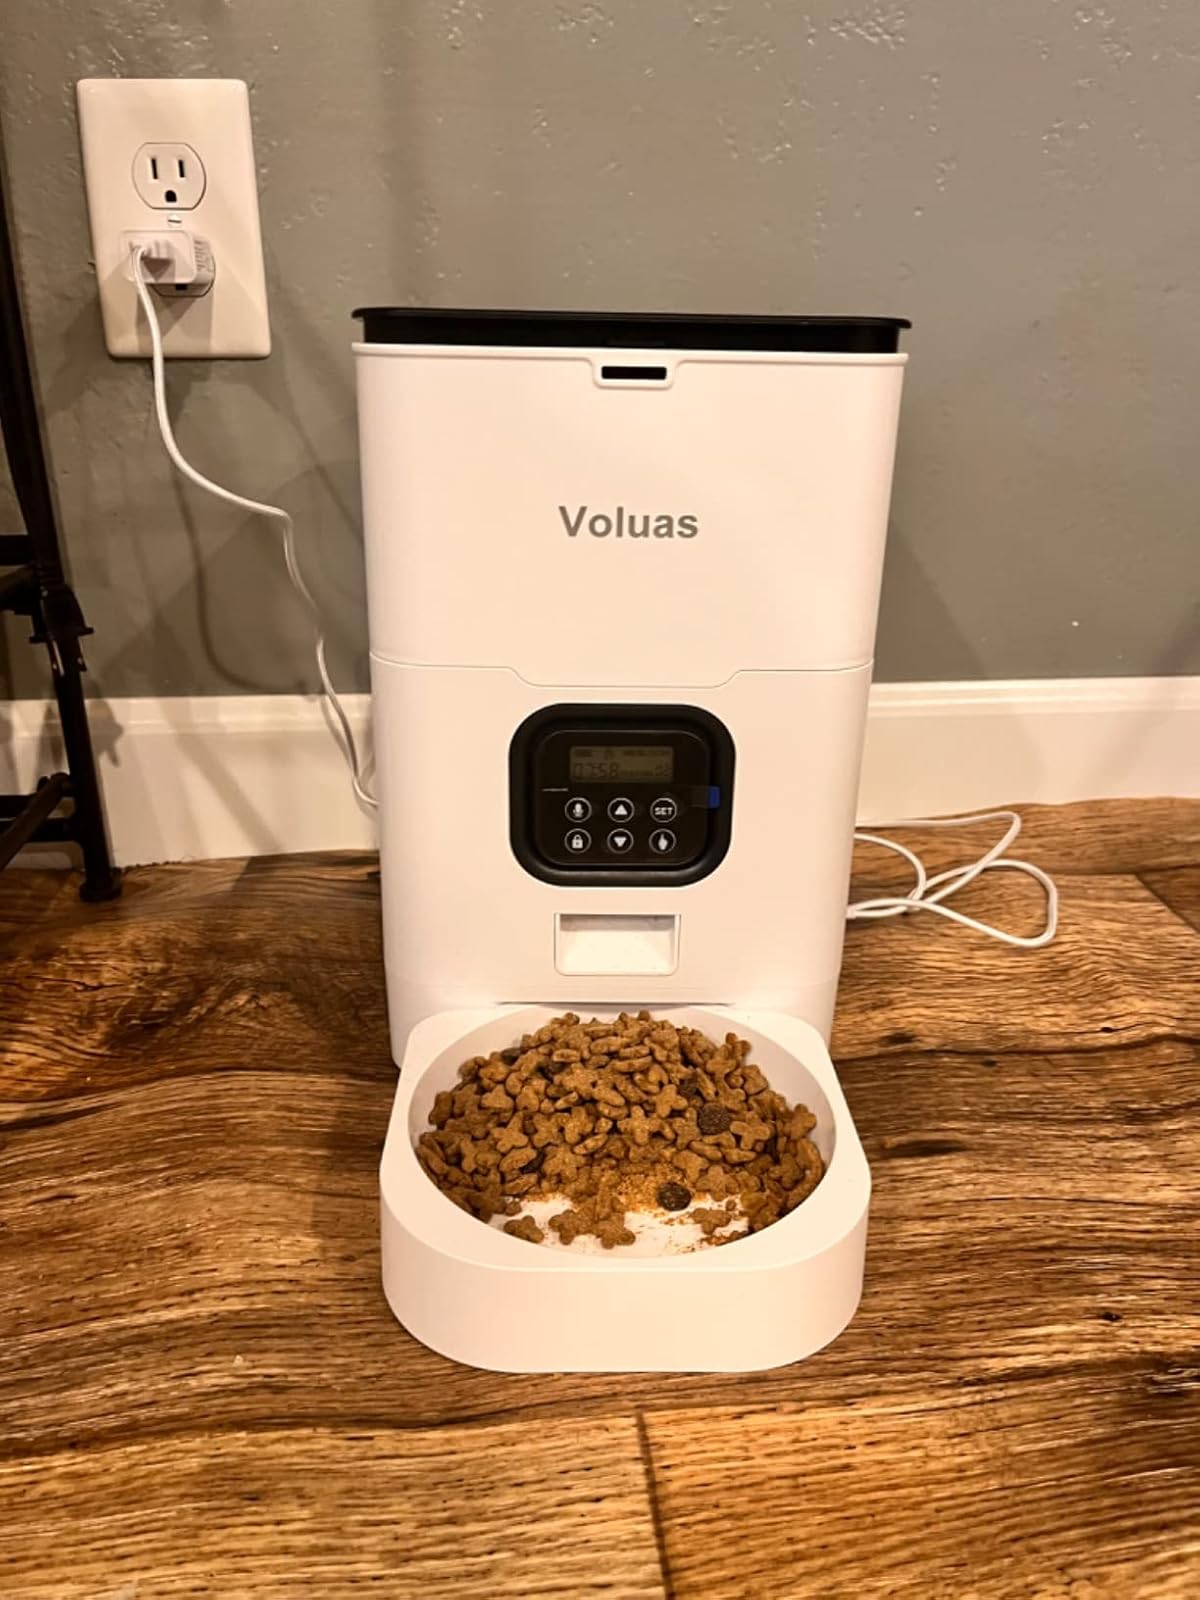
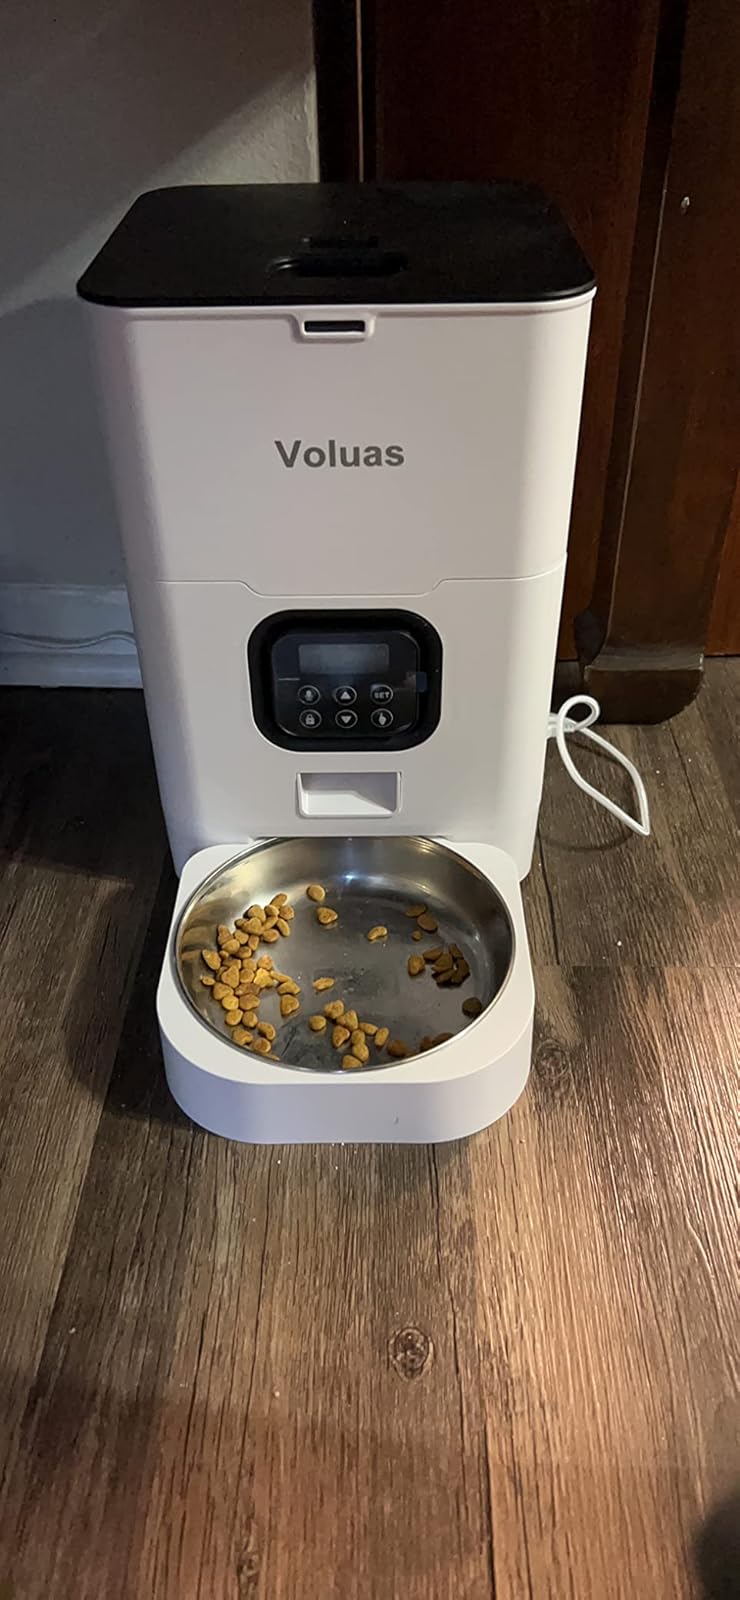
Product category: items_feeder
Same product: yes